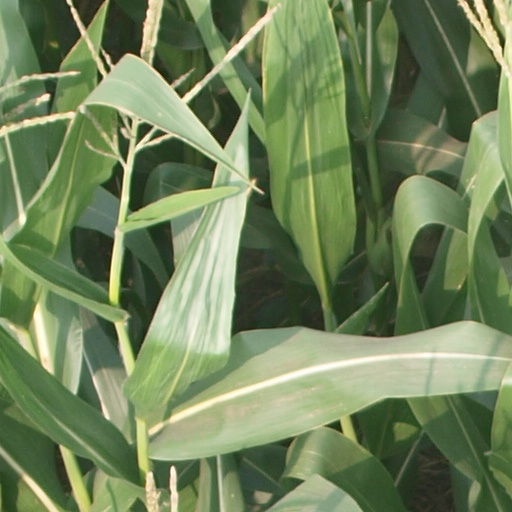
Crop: maize; corn